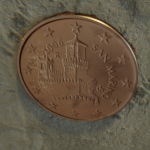
Coin value: 5cents
Country: sm
Edition: 5cen